Ethmia lesliesaulae

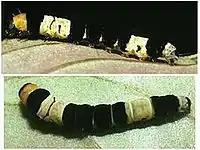
Larva

The length of the forewings is for males and for females. The ground color of the forewings is whitish, with blackish markings and two distinct spots at the base, as well as an oblique dark blotch from before the middle of the costa connecting with an elongated dark mark from the middle to the termen. The hindwing ground colour is whitish, but darker at the margins.